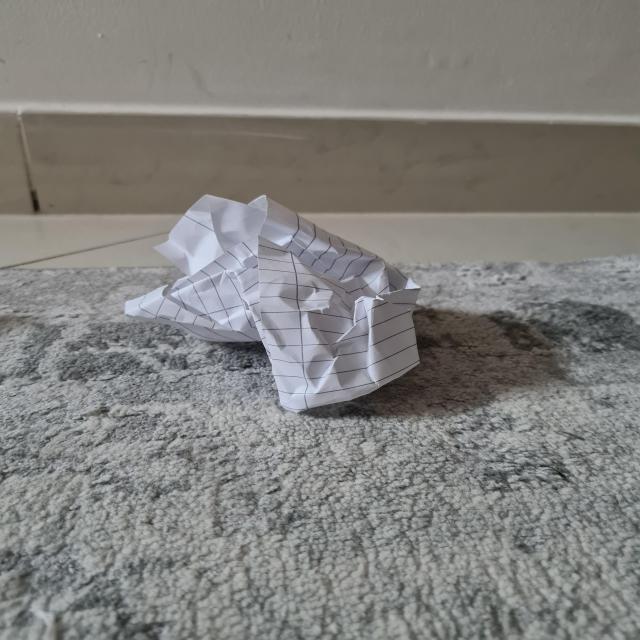
Label: tissues